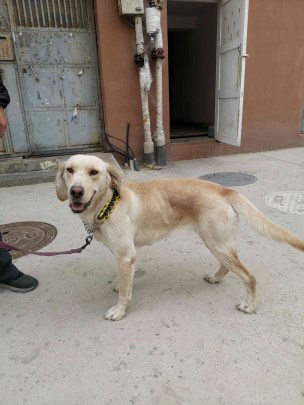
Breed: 3580-n000122-Labrador_retriever